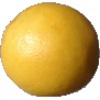
Label: white_grapefruit